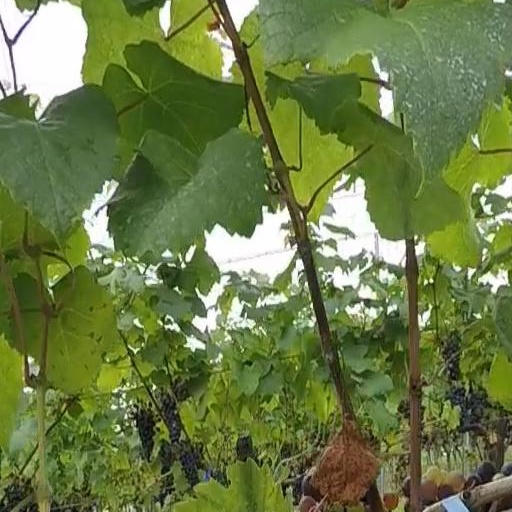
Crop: grape